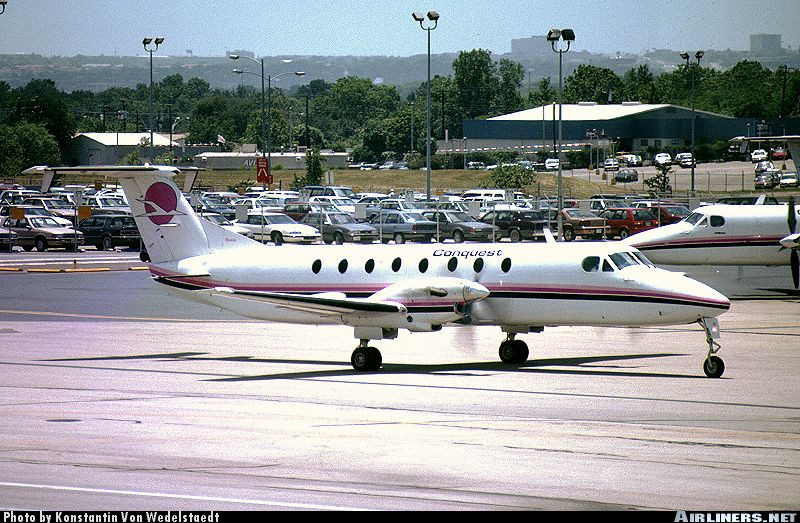
Vehicle type: Planes